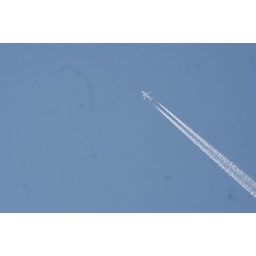
jet leaves a vapor trail in the blue sky